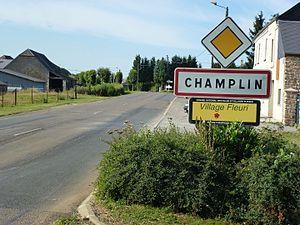
Champlin est une commune française, située dans le département des Ardennes en région Grand Est.